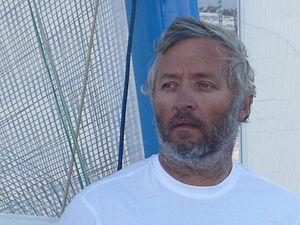
Yvan lors d'une sortie au large de Las Palmas (Gran Canaria) sur le catamaran ""non habitable"" avec lequel il réalise le tour du monde."
Yvan Bourgnon est un skipper franco-suisse, né le 6 juillet 1971 à La Chaux-de-Fonds. Il est le frère cadet de Laurent Bourgnon, avec qui il a remporté la Transat en double Jacques-Vabre 1997.